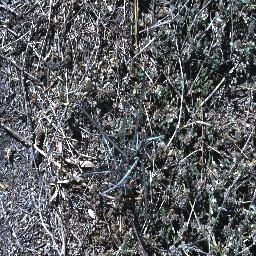
Label: parkinsonia